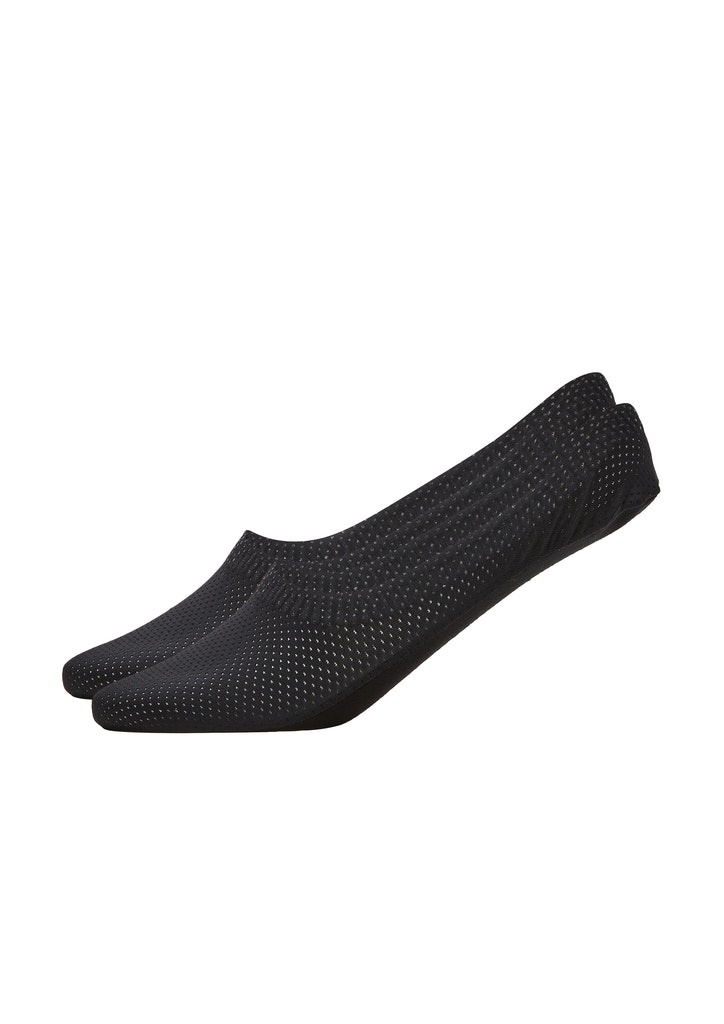
Füßlinge
2er-Pack Füßlinge Farbe schwarz Suchfarbe Schwarz Material 92% Polyamid 8% Elasthan Altersgruppe Erwachsene Zielgruppe Damen
Brand: Camano
Category: Apparel & Accessories > Clothing > Socks